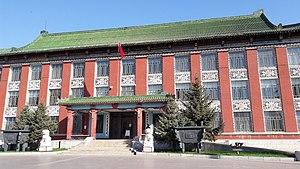
Mairie du district de Hailar et ville-préfecture de Hulunbuir, en Mongolie-Intérieure, au Nord-Est de la République populaire de Chine